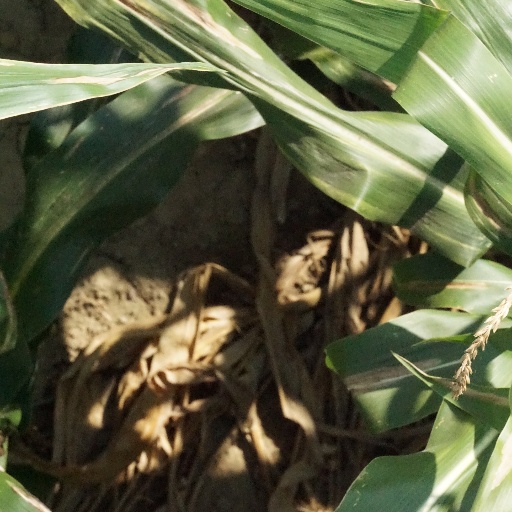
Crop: maize; corn